Urban exploration

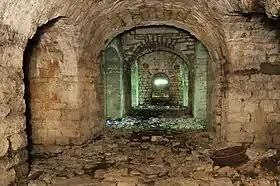
Abandoned Salbert fortifications

Urban exploration (often shortened as UE, urbex, and sometimes known as roof and tunnel hacking) is the exploration of manmade structures, usually abandoned ruins or hidden components of the manmade environment. Photography and historical interest/documentation are heavily featured in the hobby, sometimes involving trespassing onto private property. Urban exploration is also called draining (a specific form of urban exploration where storm drains or sewers are explored), urban spelunking, urban rock climbing, urban caving, building hacking, or mousing.